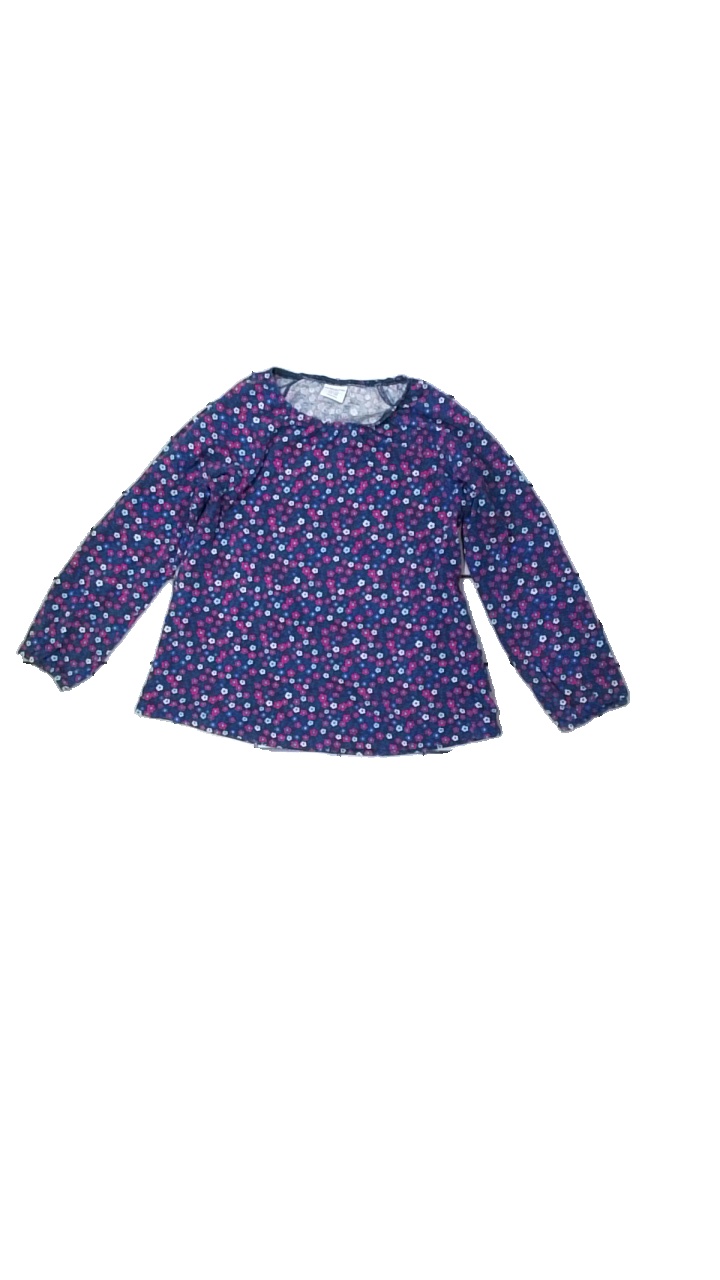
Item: Top (Children)
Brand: Polarn Och Pyret
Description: blommig långärmad tröja med fläckar på axeln
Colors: Blue, Pink, White
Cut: Regular
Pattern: Floral print
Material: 100% cotton
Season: All
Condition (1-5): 3
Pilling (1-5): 5
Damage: fläckar
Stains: Major
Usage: Export
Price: <50